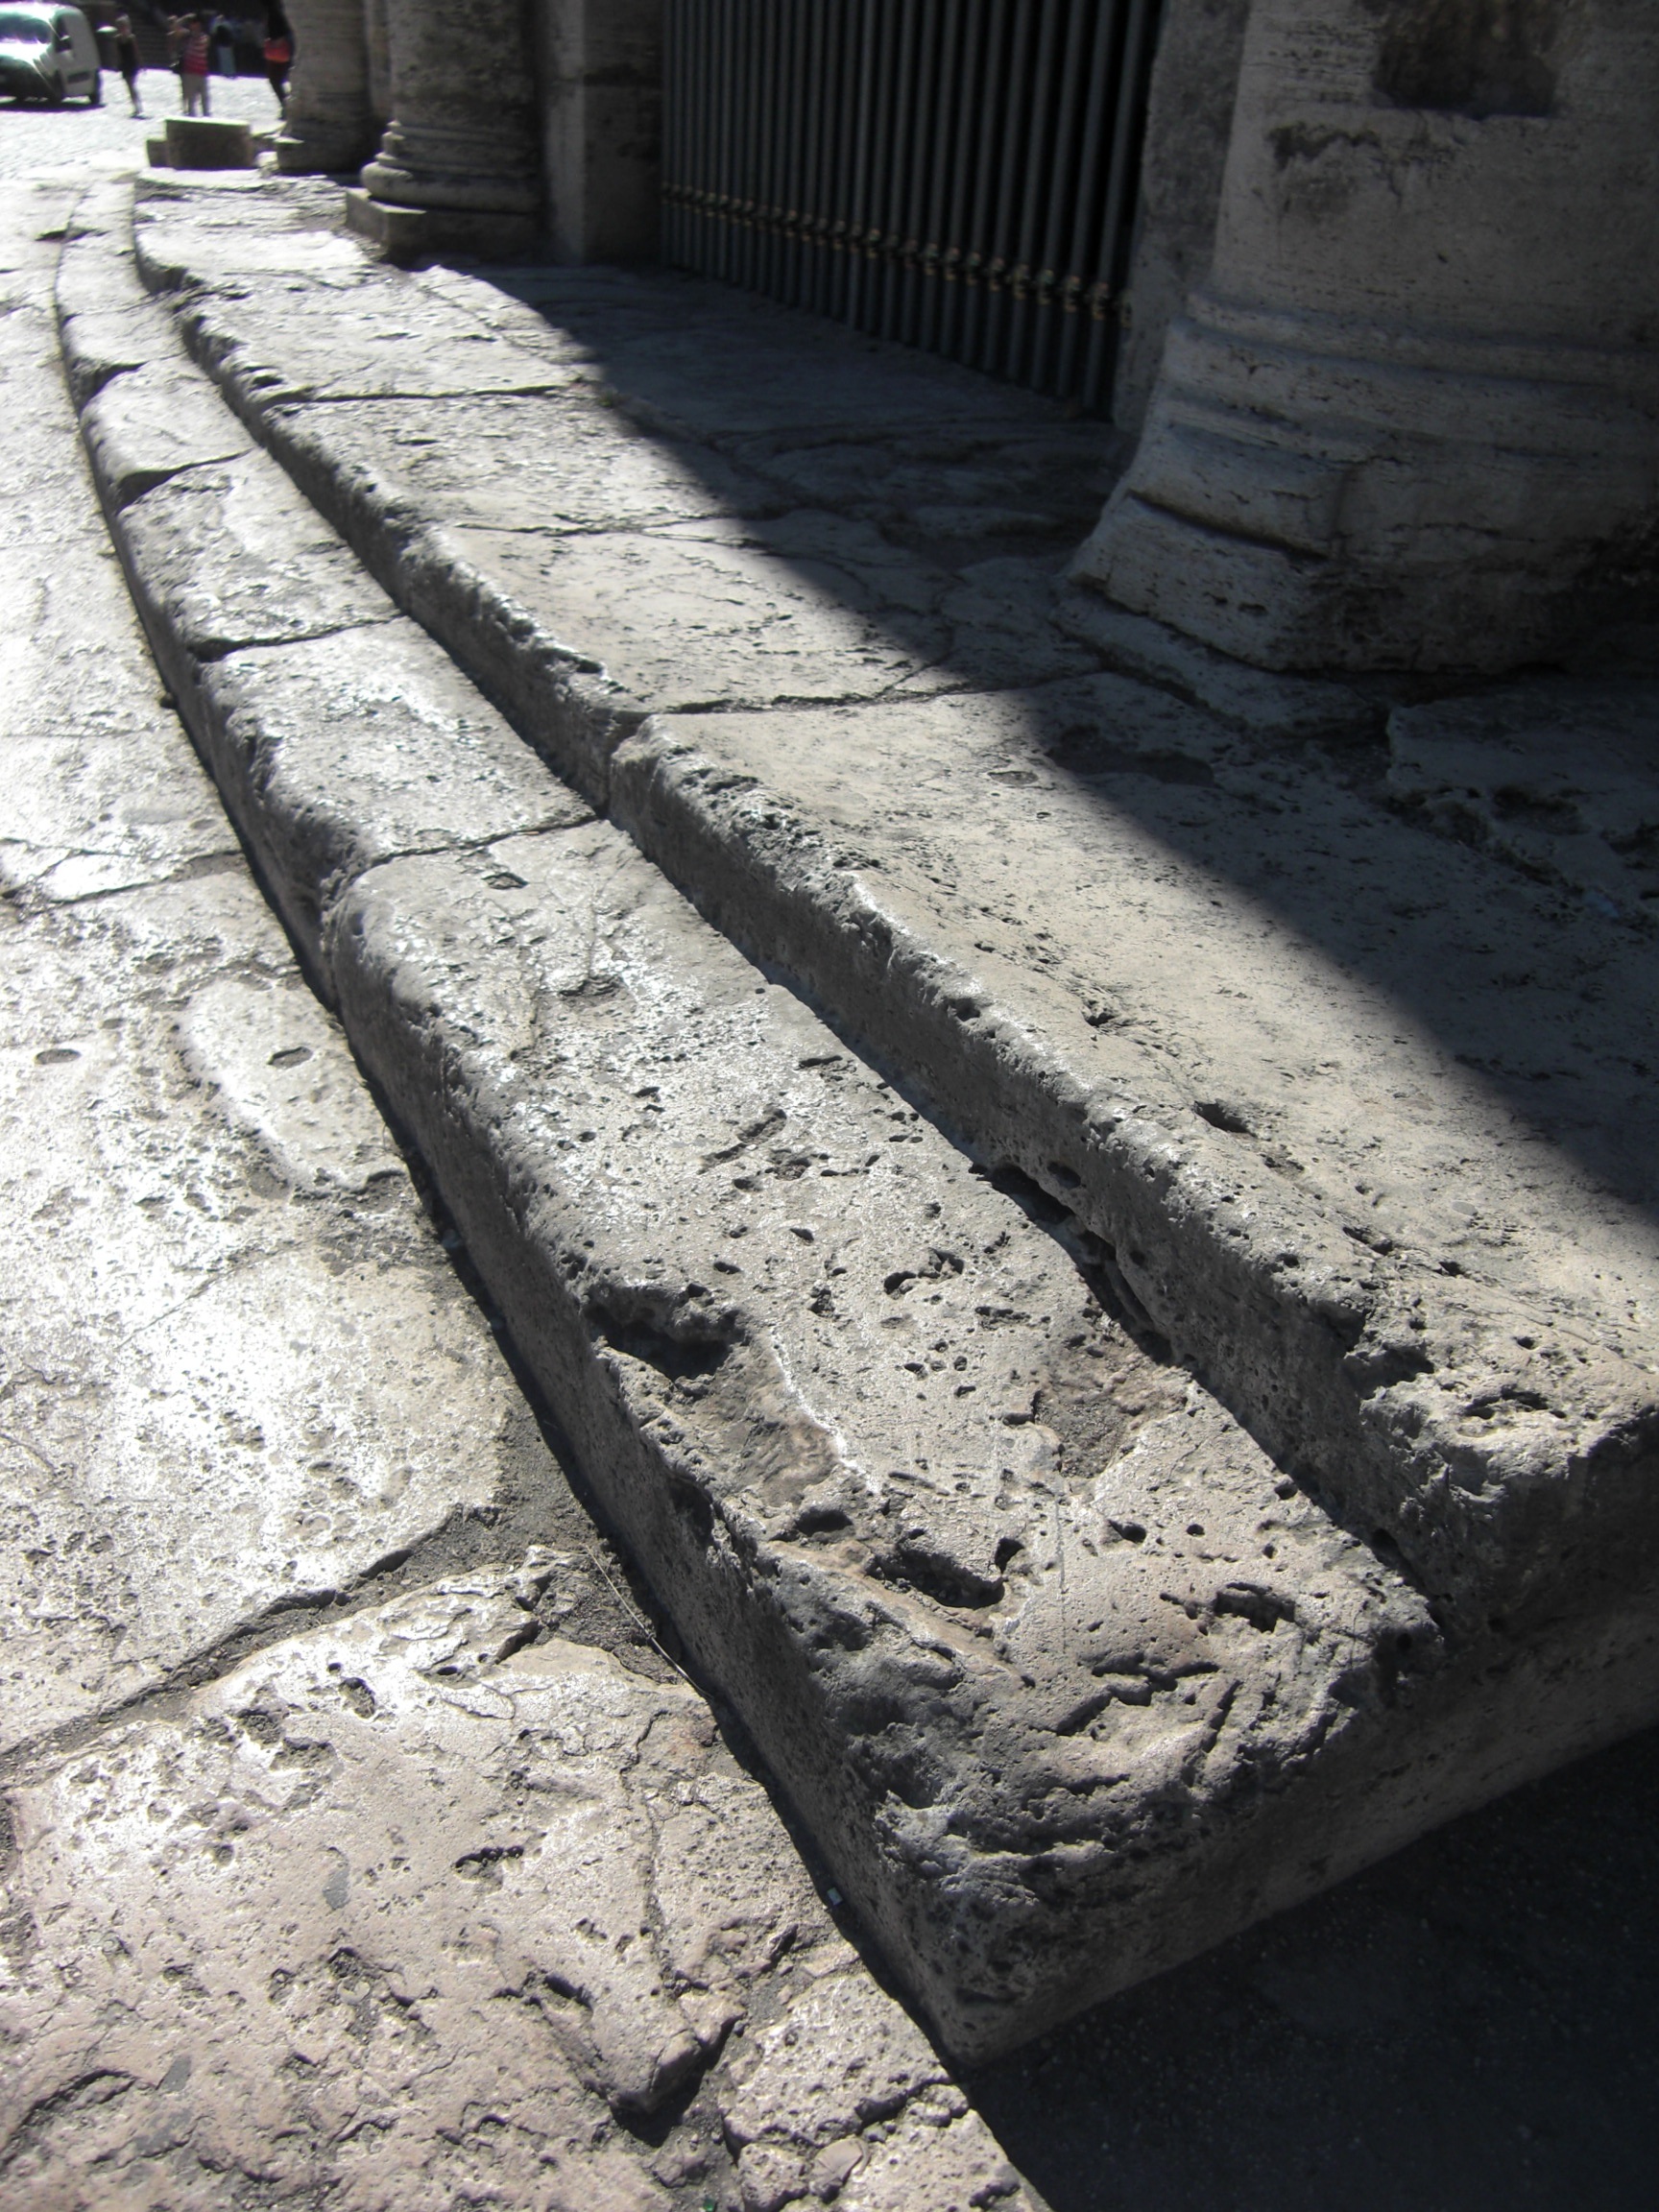
architecture, track, sidewalk, building, old, wall, asphalt, line, soil, italy, material, colosseum, rome, stairs, roman, romans, historically, antiquity, gradually, flooring, road surface